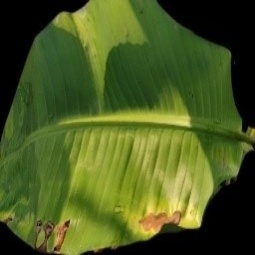
Label: Sulphur